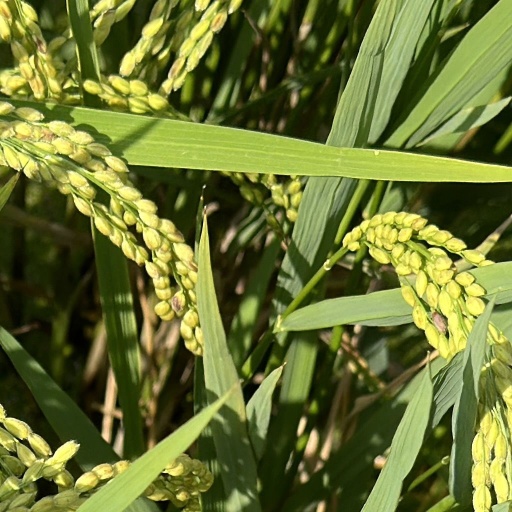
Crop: rice